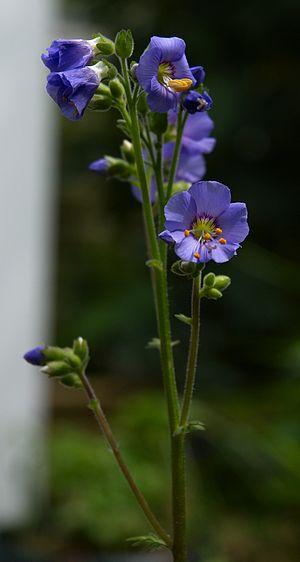
Polémoine bleue
Cette liste de Tracheophyta de Bosnie-Herzégovine, ainsi que d’espèces introduites est un aperçu incomplet d’espèces de mousses, de fougères, de gymnospermes et d’angiospermes citées dans la littérature disponible en langues bosniaque, croate, serbe et serbo-croate. Cet aperçu n’inclue pas des espèces cultivées ni celles occasionnellement introduites.